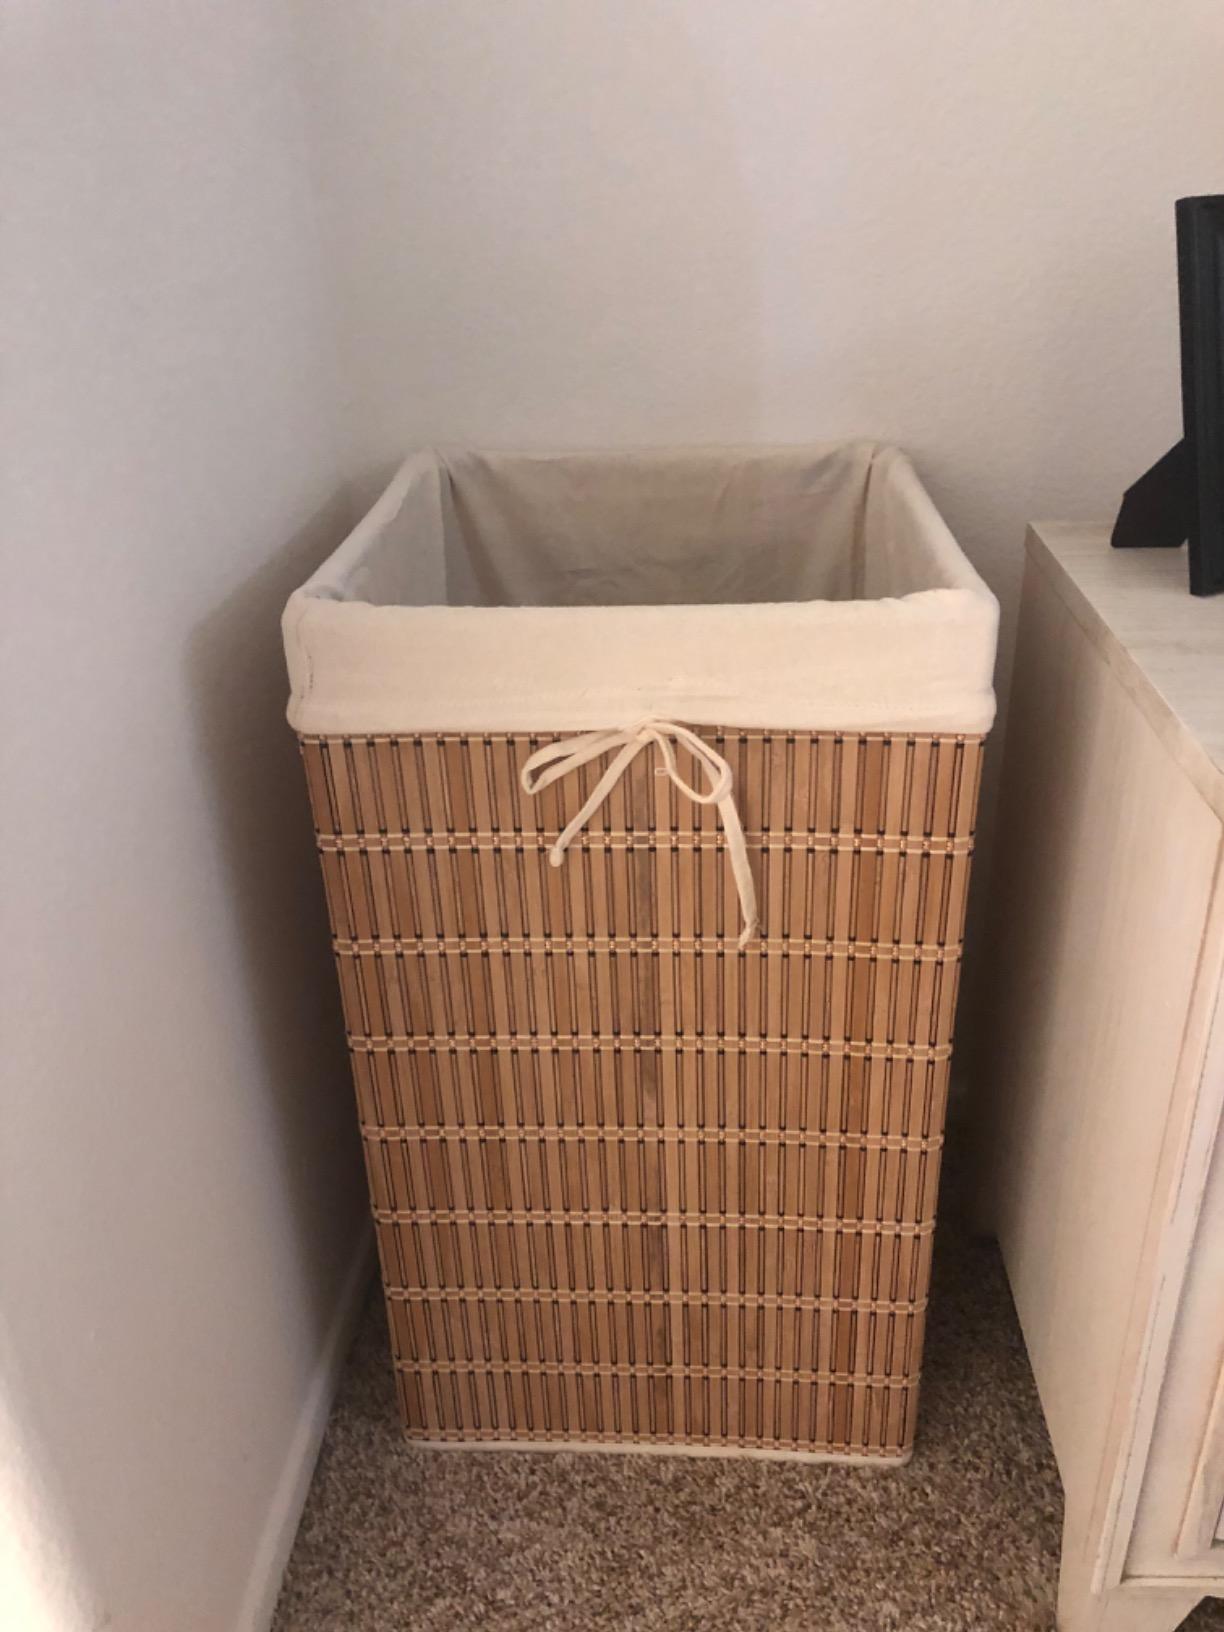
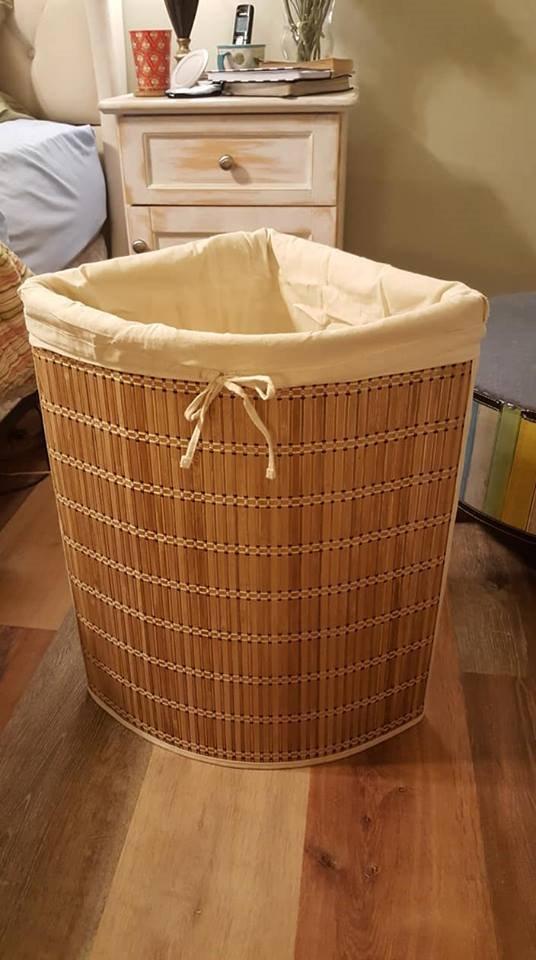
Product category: items_hamper
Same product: no